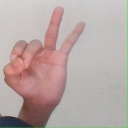
अक्षर: ण